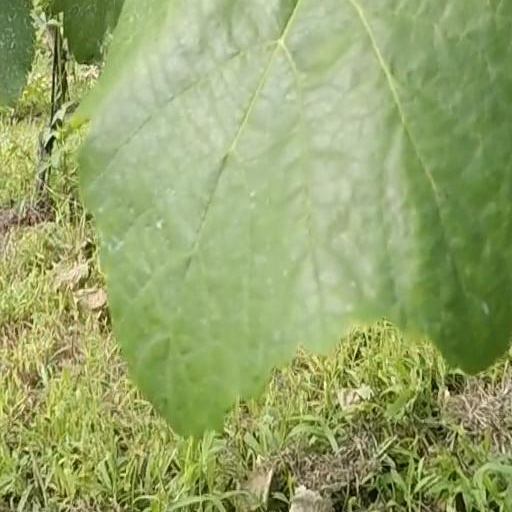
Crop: grape